Alanqa

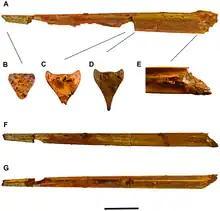
Holotype specimen (FSAC-KK 26)

"Alanqa" is known only from five fragments of the front upper and lower jaws, and possibly a neck vertebra, representing the single type species "Alanqa saharica". Two of these fragments were first described, but not named, by Wellnhofer and Buffetaut in 1999, and referred to a pteranodontid. Three additional jaw specimens, including a better preserved upper jaw, were described and named by Ibrahim and colleagues in 2010. The jaws were straight and pointed, like those of the azhdarchids "Quetzalcoatlus" and "Zhejiangopterus". Based on comparison to related species, the "Alanqa saharica" individuals known from jaw specimens probably had wingspans of about 4 meters (13 ft). However, according to Ibrahim and colleagues, the vertebra (which probably belonged to the same species) appeared to come from a larger individual, measuring about 6 meters (20 ft) in wingspan. An individual of such size would have weighed .